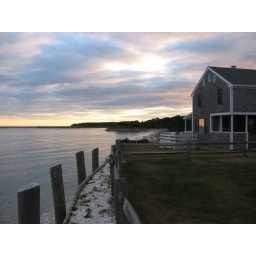
From in front of the beach house